Jheel Ke Us Paar

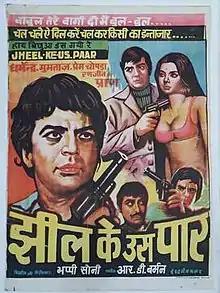
Poster

Jheel Ke Us Paar (English: "On the other side of the lake") is a 1973 Hindi film produced and directed by Bhappi Sonie. It is based on a novel by Gulshan Nanda, and stars Dharmendra, Mumtaz, Prem Chopra, Pran, Yogeeta Bali, Ranjeet and Shatrughan Sinha. The film's music is by R. D. Burman. Jal Mistry won the Filmfare Best Cinematographer Award.